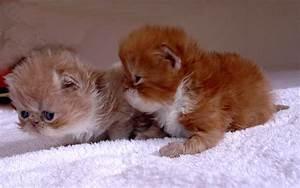
cat